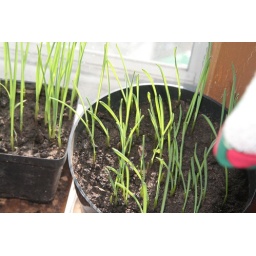
Garlic Chives growing in the kitchen window to be used in cooking.